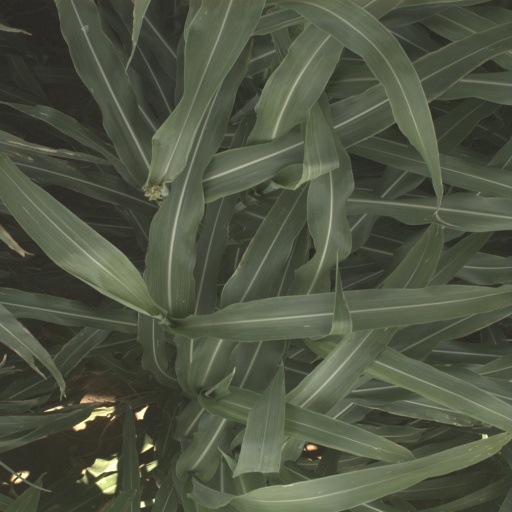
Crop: sorghum